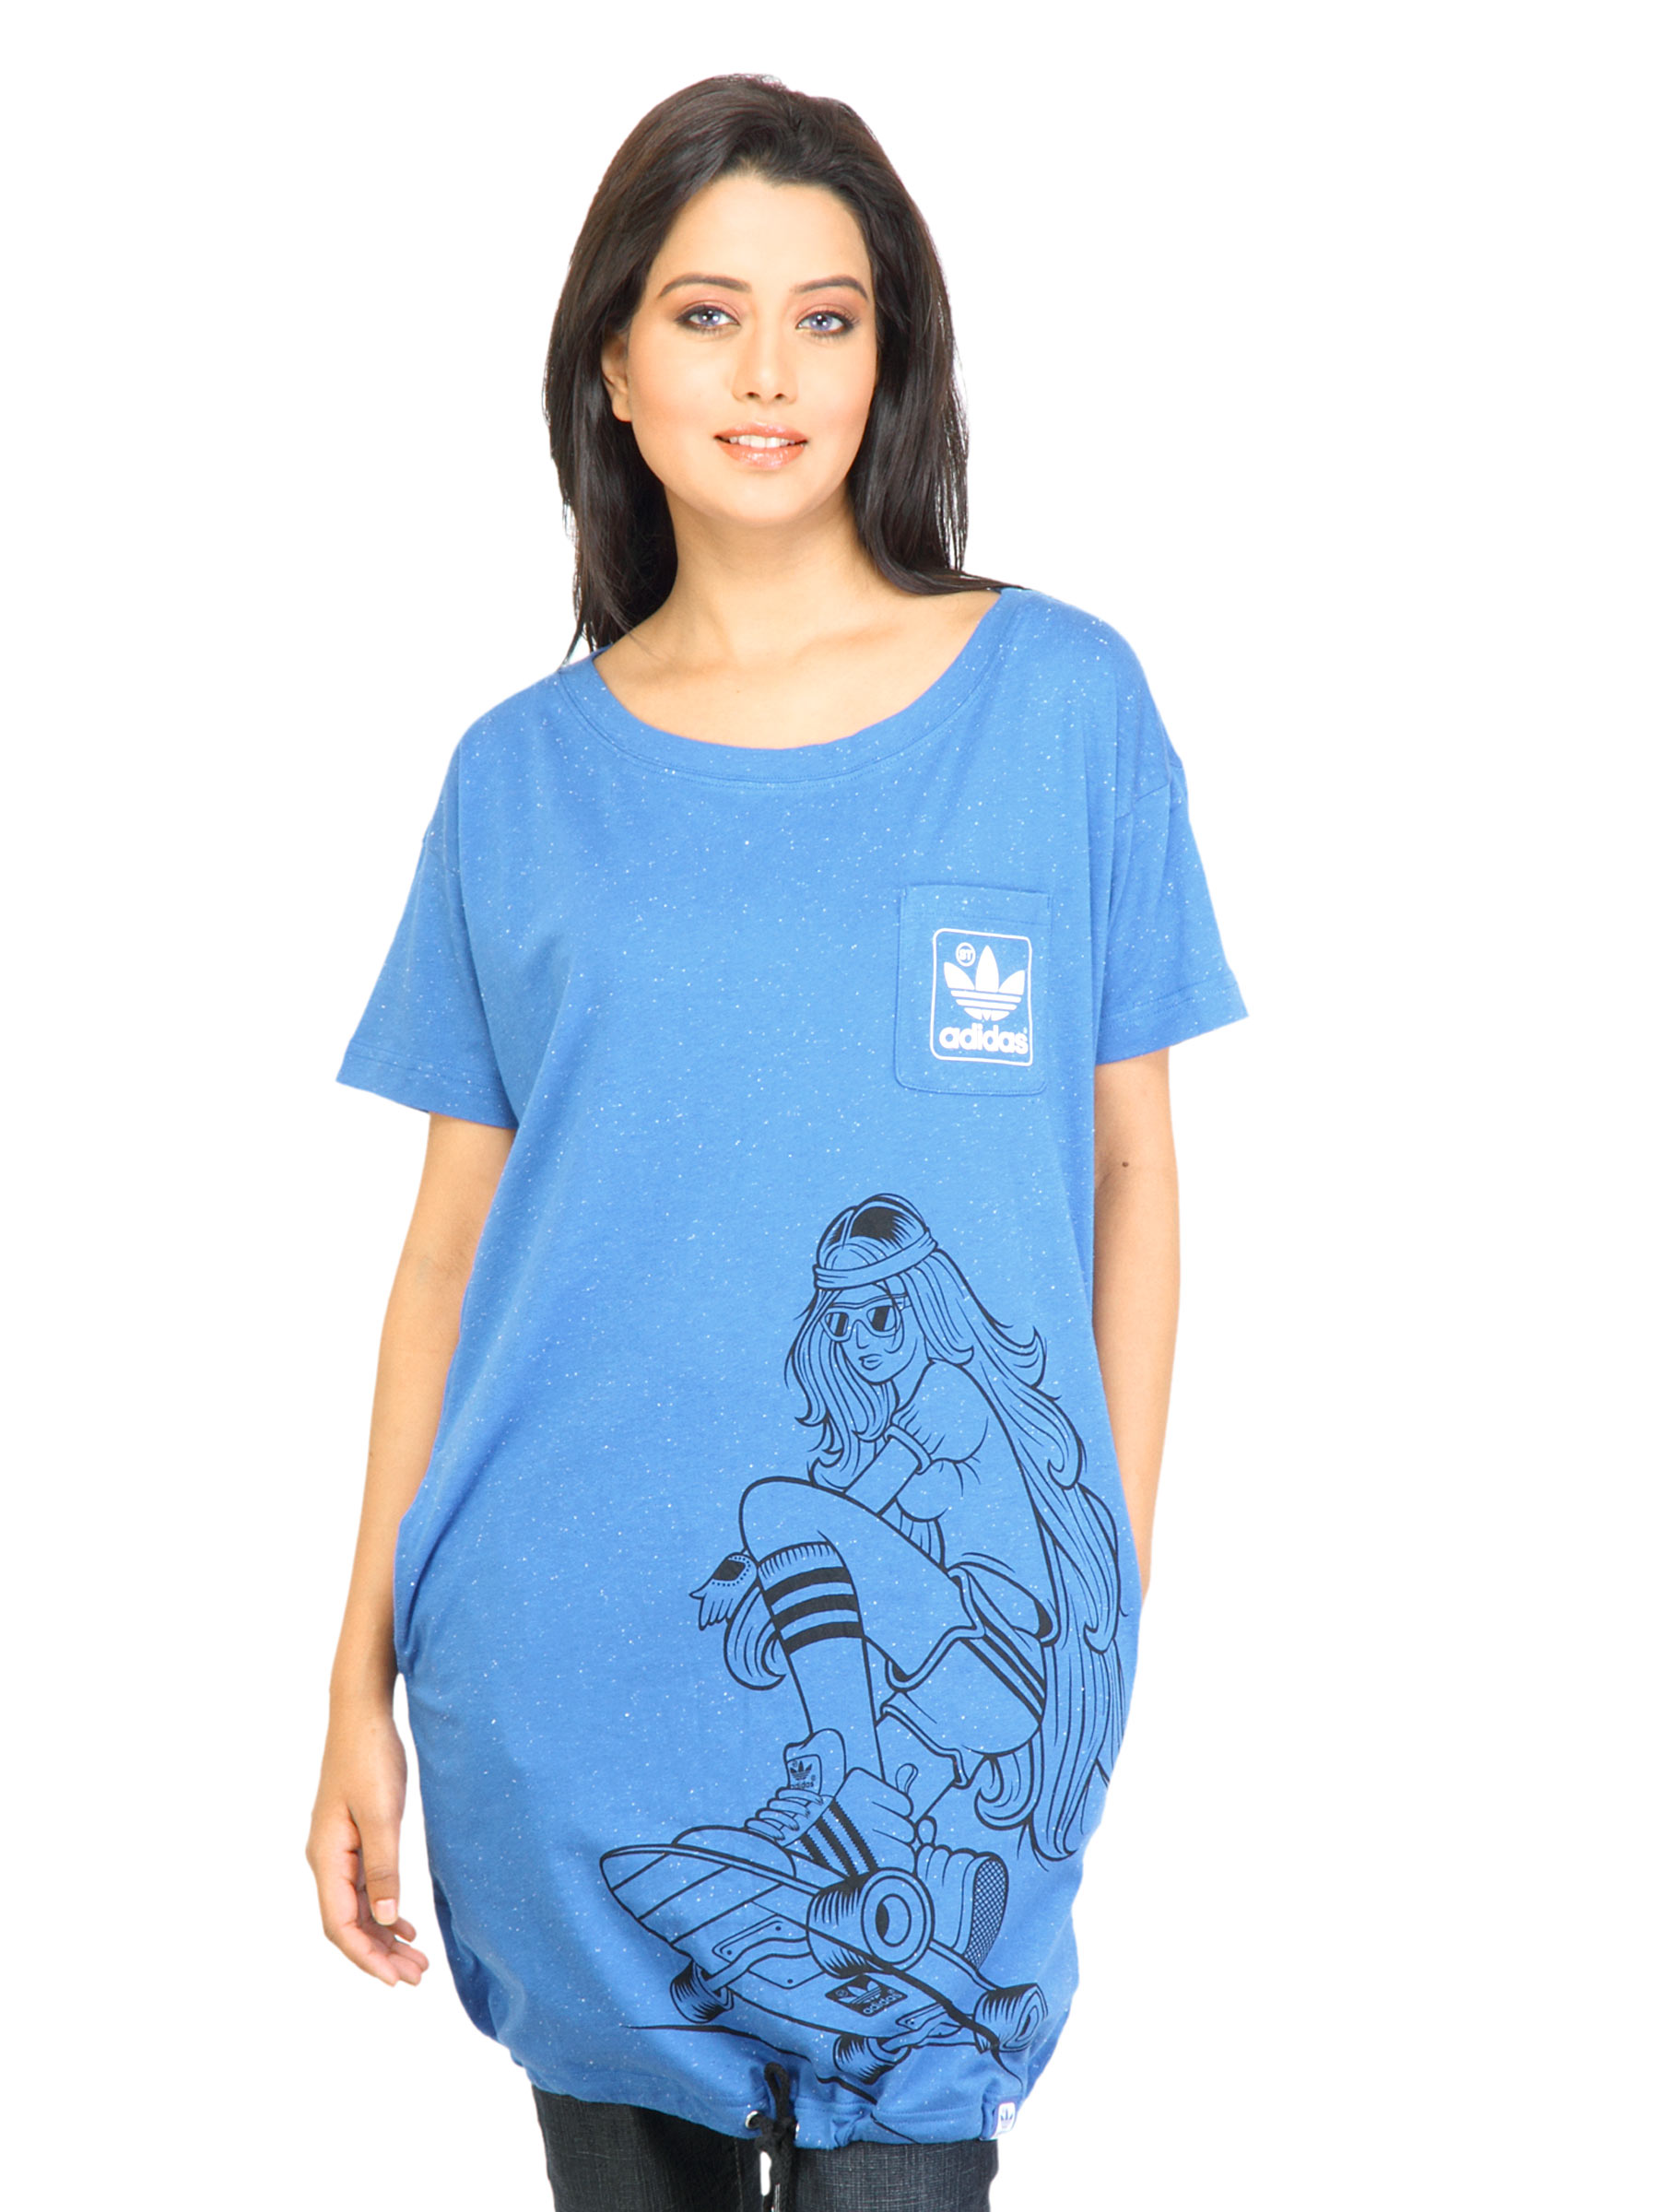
ADIDAS Originals Women Blue Tunic
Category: Apparel / Topwear / Tunics
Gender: Women
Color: Blue
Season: Fall 2011
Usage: Casual